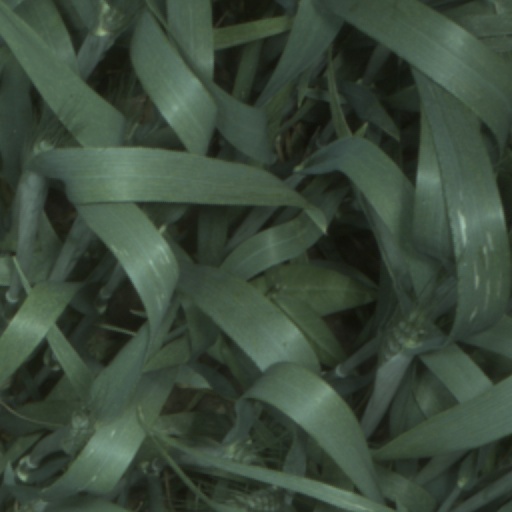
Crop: wheat